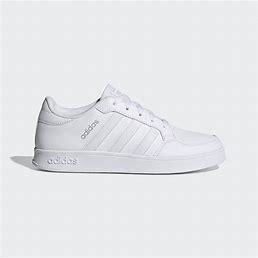
Brand: Adidas
Model: Breaknet